Hovhannes Zardaryan

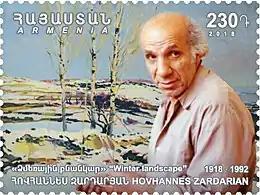
Zardaryan with his 1946 painting "Winter landscape" on a 2018 stamp of Armenia

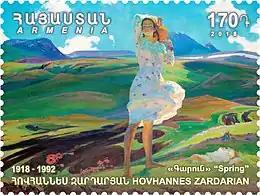
"Spring" (1956) by Zardaryan on a 2018 stamp of Armenia

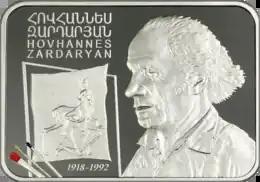
Zardaryan on a 2018 silver coin of Armenia

Hovhannes Zardaryan was born in the family of craftsman in Kars (now in Turkey). During the massif exodus following the Armenian genocide, Zardarians moved first to Armavir, Russia, then Krasnodar (Russia) and finally established in Tiflis (Georgia).